Takasago stable

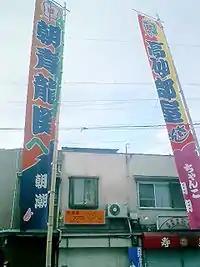
A nobori (right) supporting Takasago stable

The stable was established by former "maegashira" Takasago Uragorō as in 1873 and joined the Tokyo Sumo Association in 1878. Takasago stable has produced many successful wrestlers, including seven "yokozuna" and the first non-Japanese "ōzeki", American Konishiki, as well as the 33rd Kimura Shōnosuke, the "tate-gyōji" or chief referee.